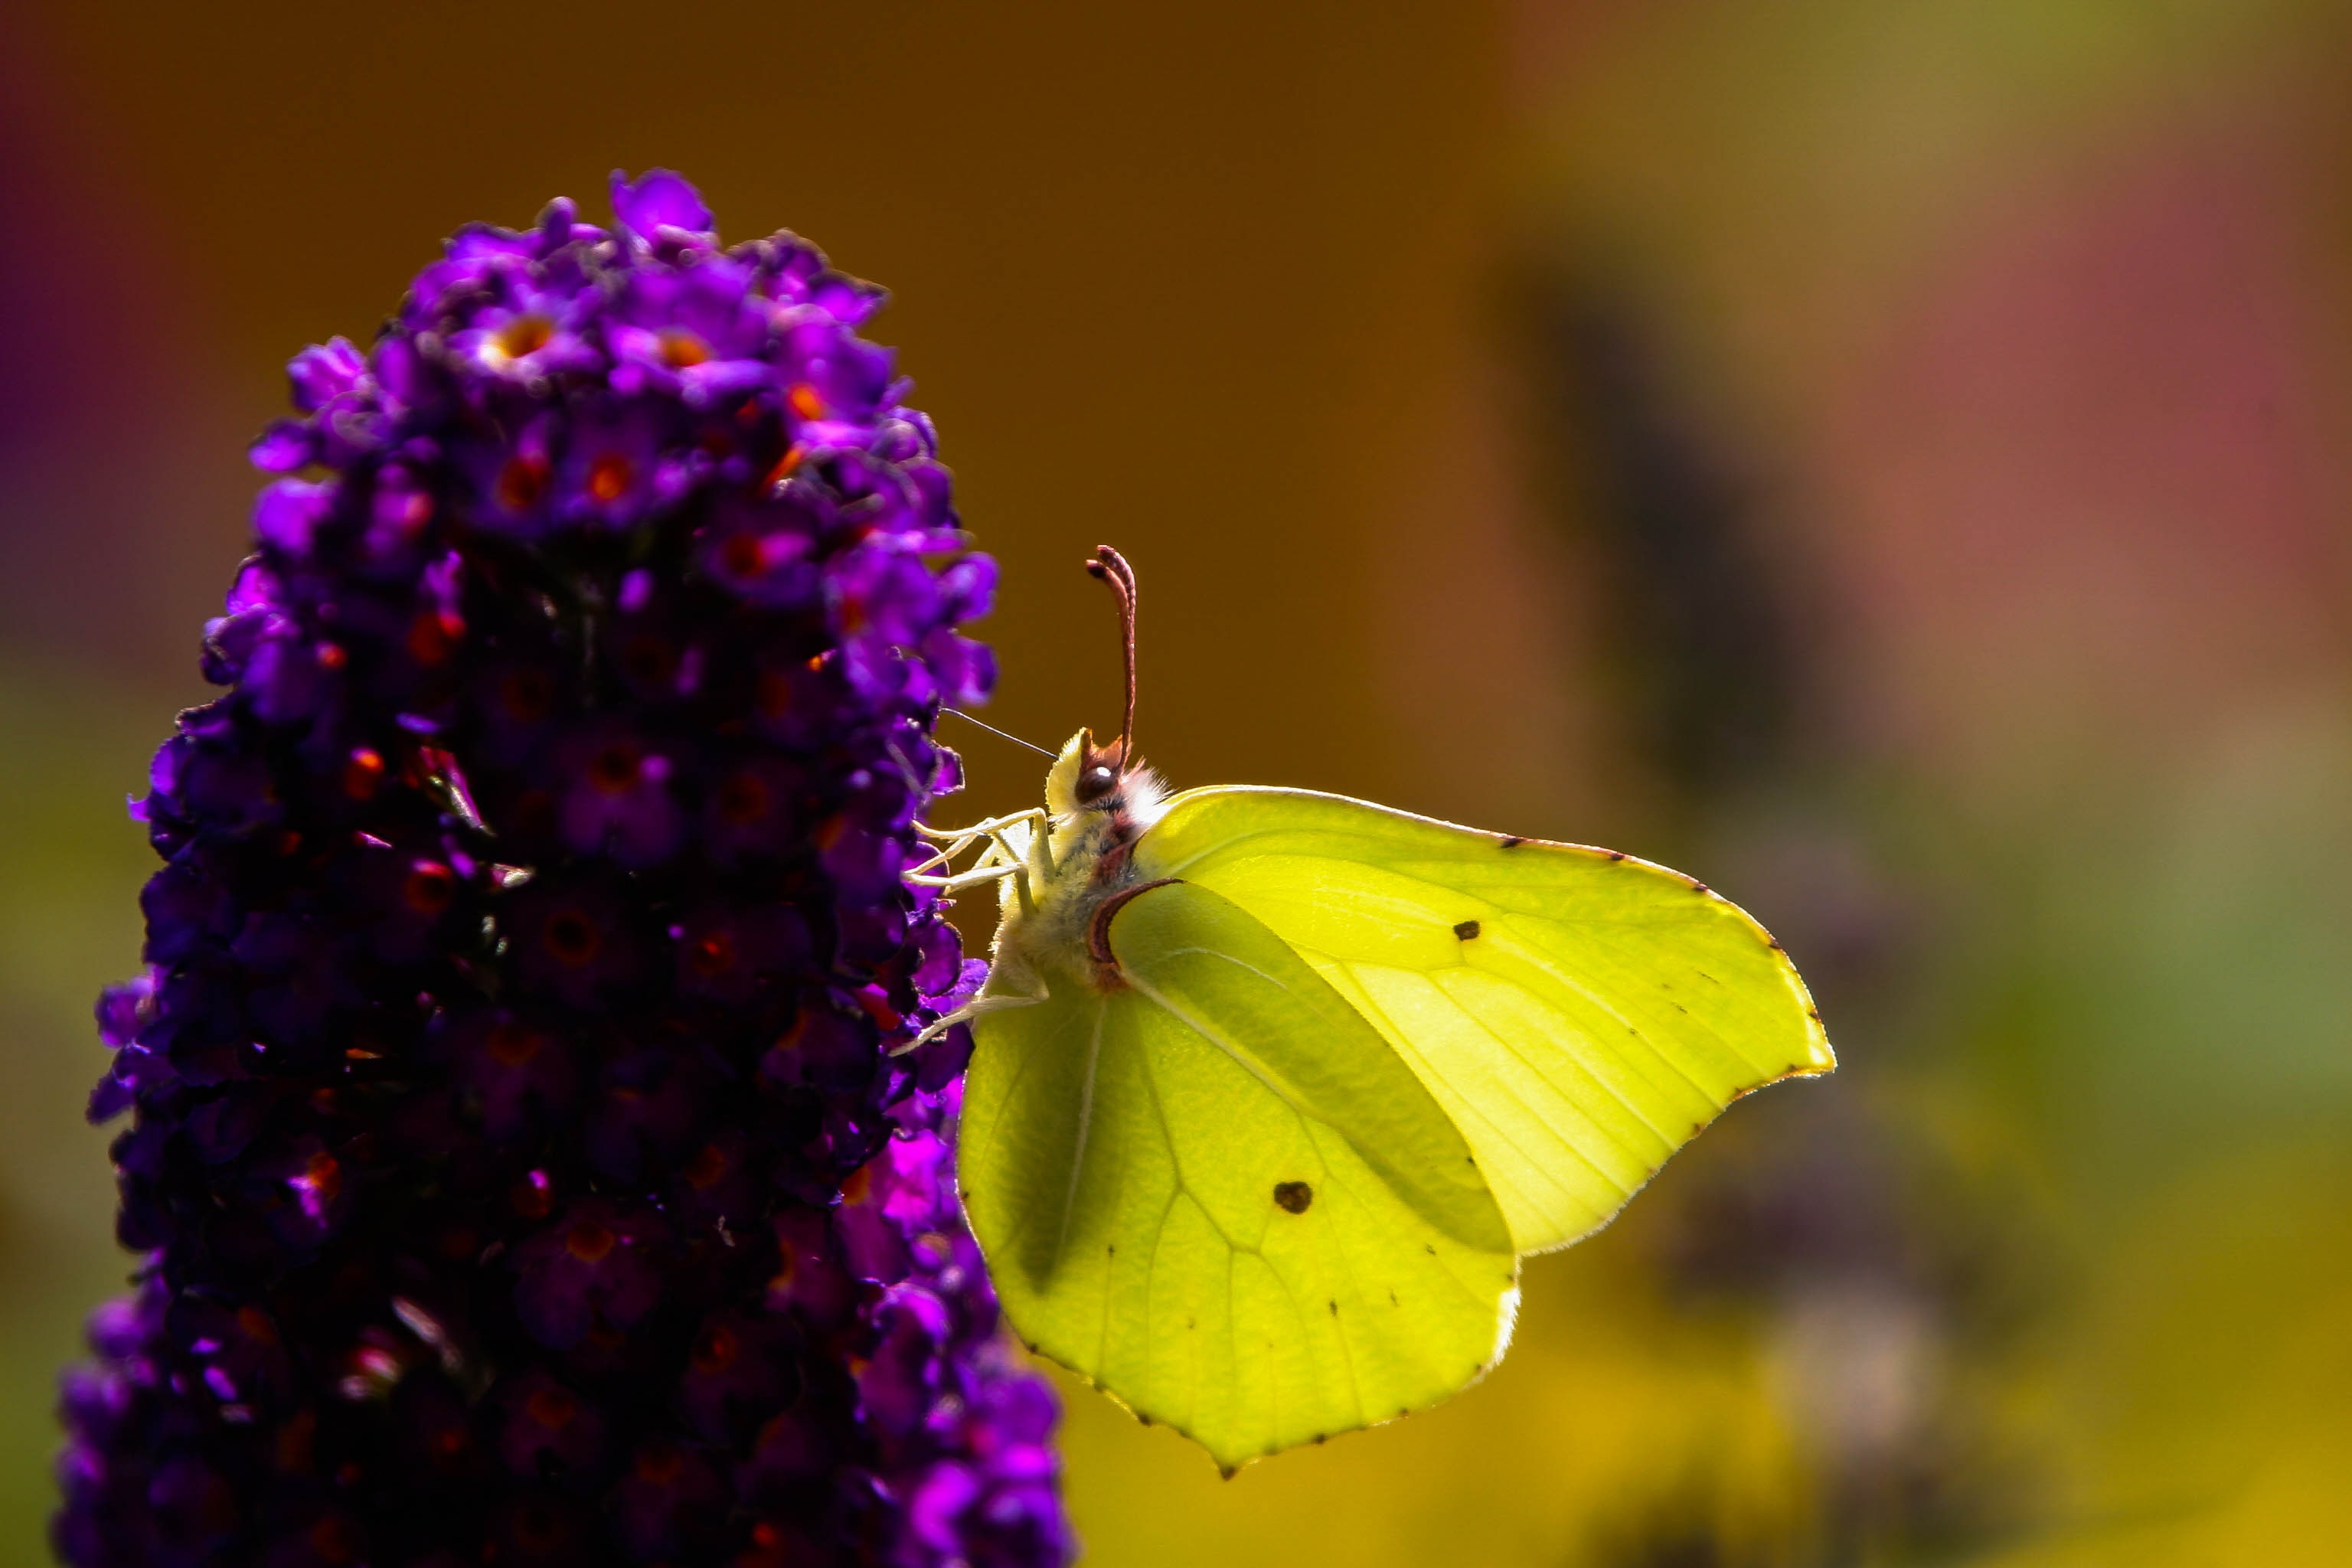
nature, blossom, plant, photography, leaf, flower, petal, bloom, summer, pollen, green, color, insect, butterfly, yellow, flora, fauna, invertebrate, wildflower, close up, butterflies, nectar, macro photography, gonepteryx rhamni, pollinator, moths and butterflies, lycaenid